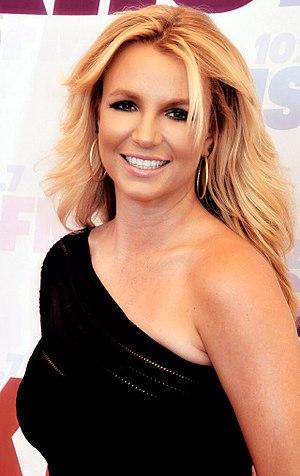
Britney Jean Spears, née le 2 décembre 1981 à McComb, est une chanteuse, danseuse, actrice, femme d'affaires et icône culturelle américaine.